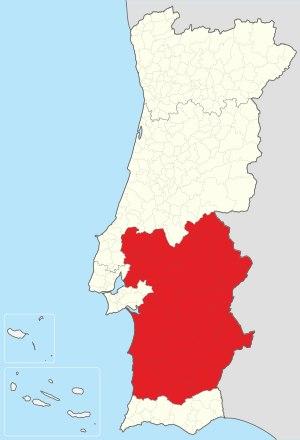
Cette liste recense les anciennes commanderies et maisons de l'Ordre du Temple dans l'actuelle Région de l'Alentejo au Portugal.